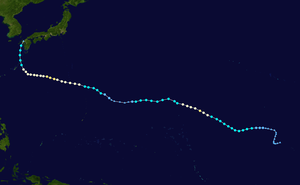
La saison 2015 des cyclones tropicaux dans l'océan Pacifique est une saison légèrement au-dessus de la moyenne qui a produit 40 dépressions tropicales dont 24 tempêtes tropicales et 21 typhons. La saison s'est déroulée tout au long de l'année 2015, bien que la plupart des cyclones tropicaux se soient développés de juillet à octobre. La première tempête de la saison, Mekkhala, s'est développée le 15 janvier, tandis que la dernière tempête de la saison, Melor, s'est dissipée le 17 décembre. La saison est marquée par le nommage d'au moins un système tropical chaque mois, une première depuis 1965, et par l'enregistrement d'un grand nombre de typhons des catégories 4 et 5. L'énergie des cyclones accumulée, la deuxième plus élevée depuis les années 1970, a été attribuée en partie au réchauffement anthropique.